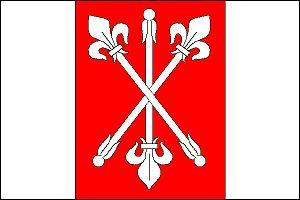
Litenčice est un bourg du district de Kroměříž, dans la région de Zlín, en République tchèque. Sa population s'élevait à 481 habitants en 2018.